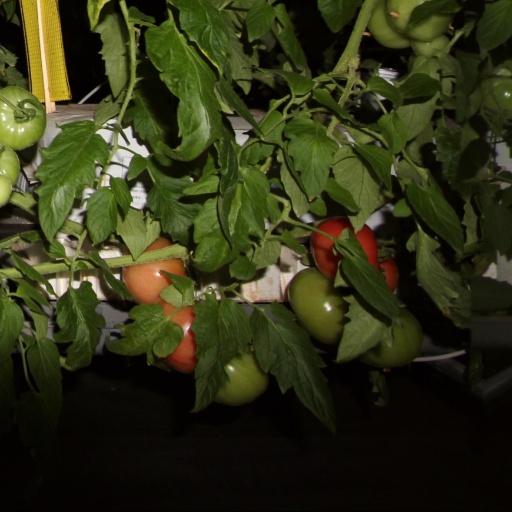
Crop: tomato